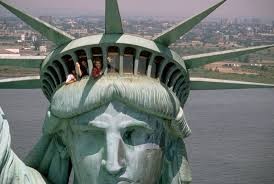
Landmark: Statue of Liberty